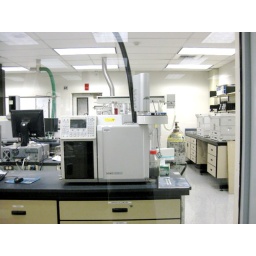
on tour of water treatment plant labs in La Verne